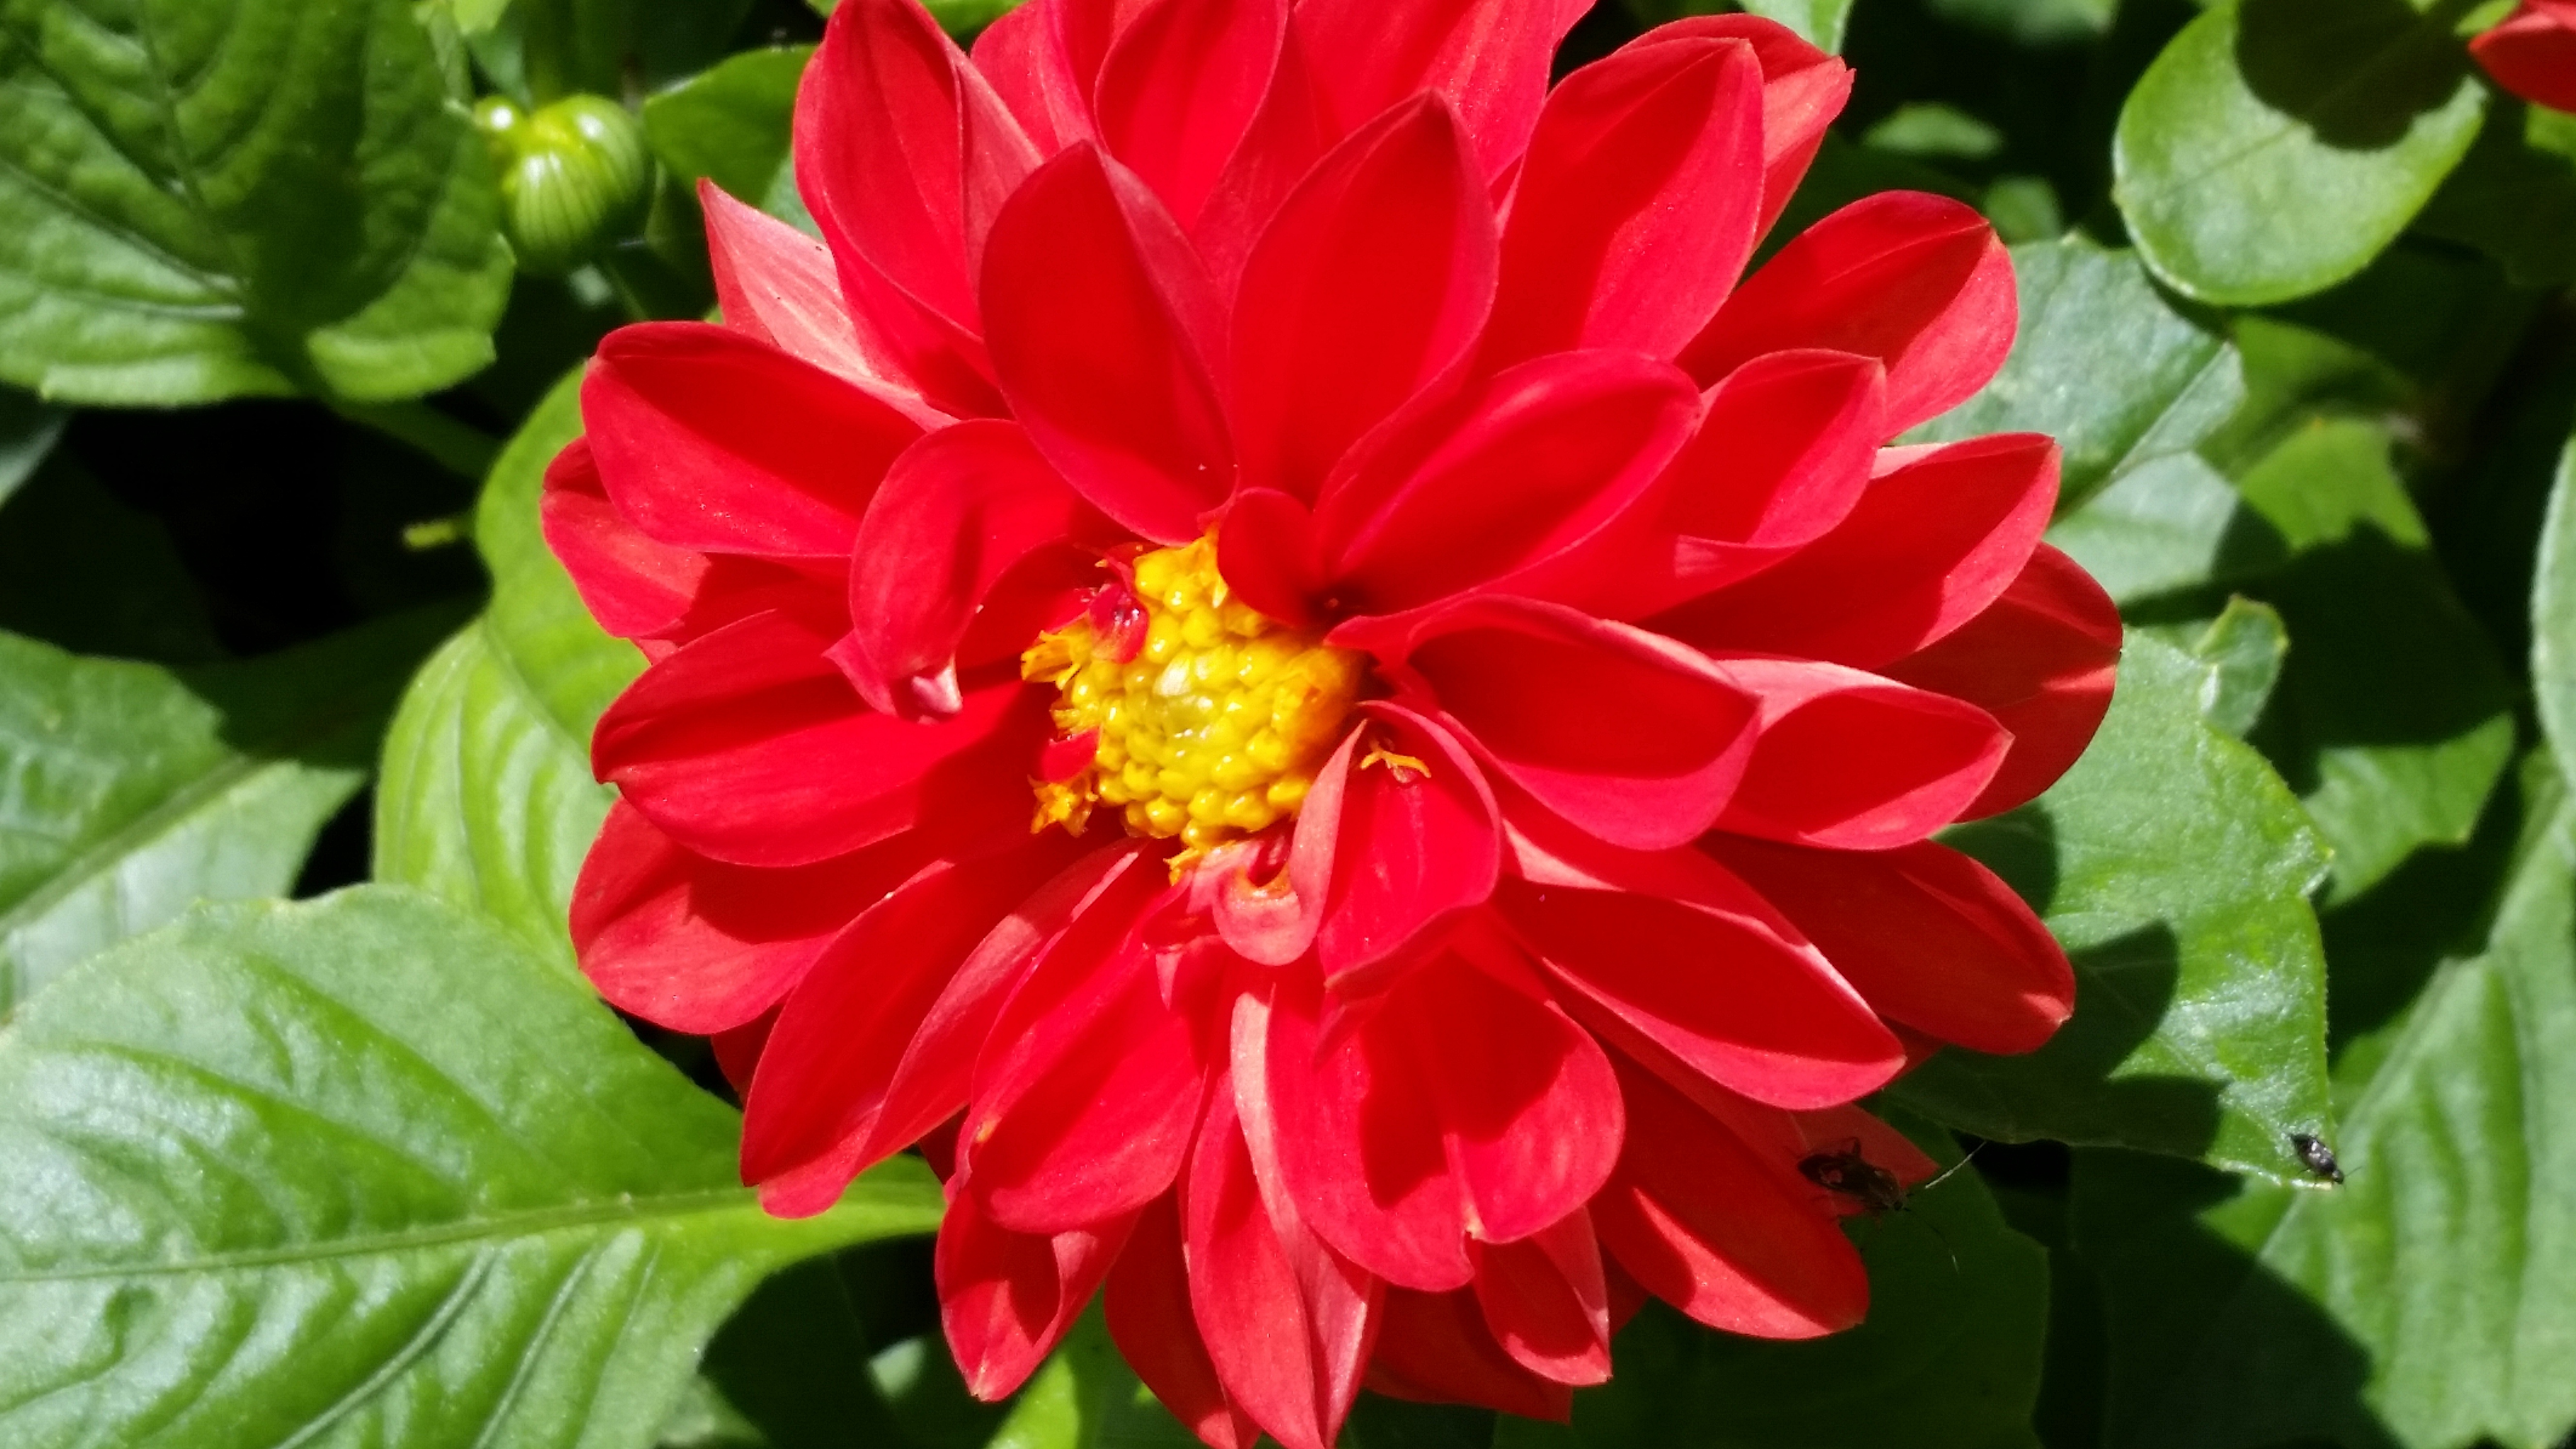
blossom, plant, flower, petal, red, dahlia, flowering plant, daisy family, city car, annual plant, land plant